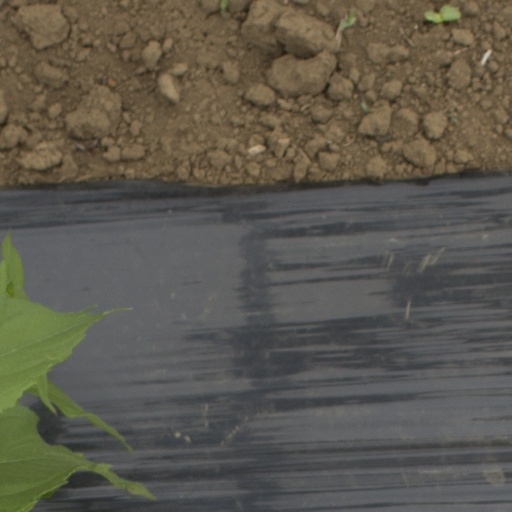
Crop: Jerusalem artichoke